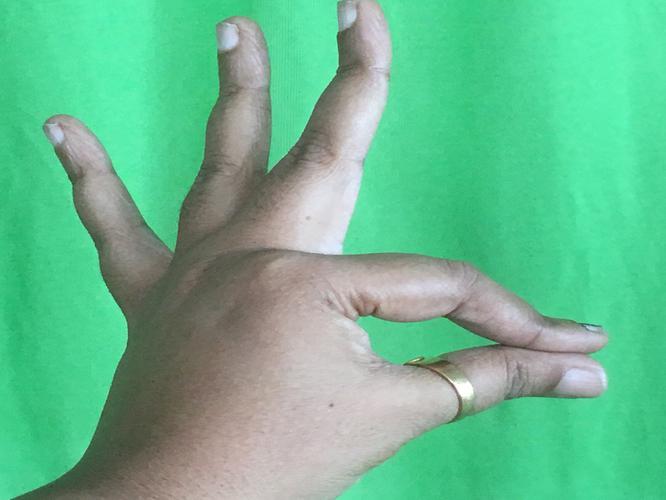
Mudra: Hamsasyam
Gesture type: single_hand